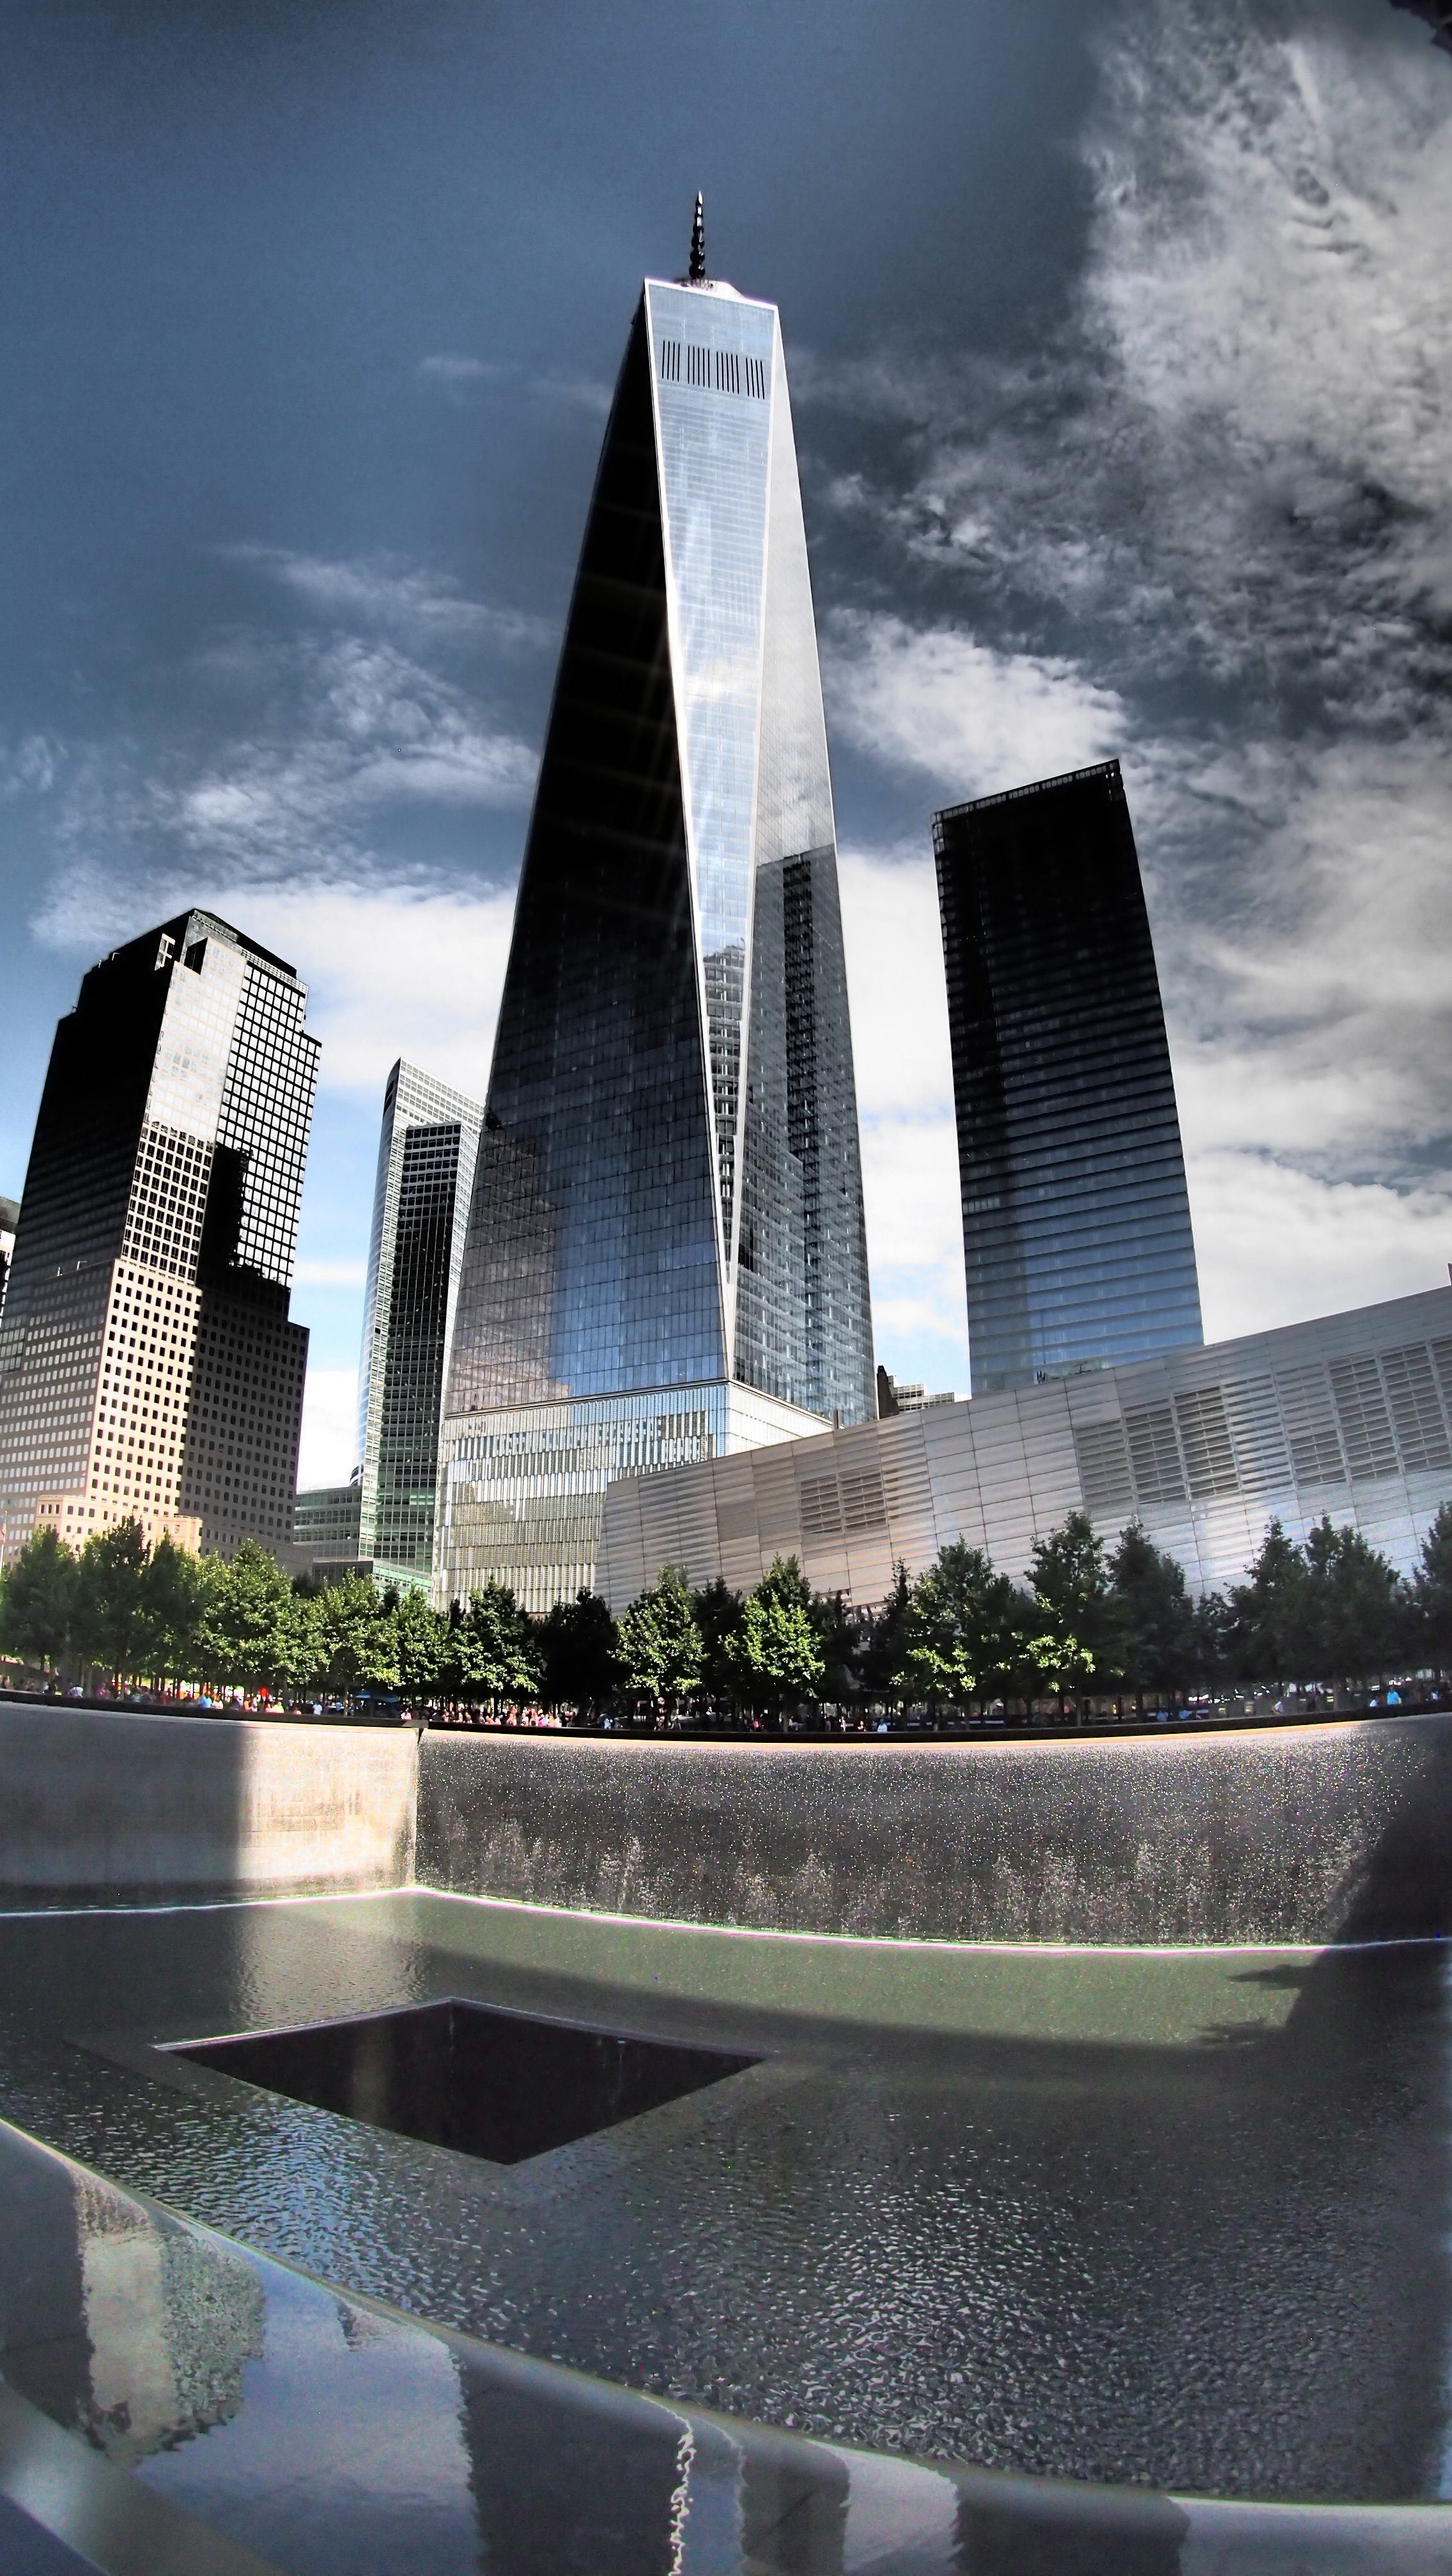
architecture, skyline, city, skyscraper, new york, manhattan, monument, cityscape, downtown, reflection, usa, landmark, world trade center, tower block, united states, memorial, commemorate, tourist attraction, water feature, imposing, 1wtc, 9 11